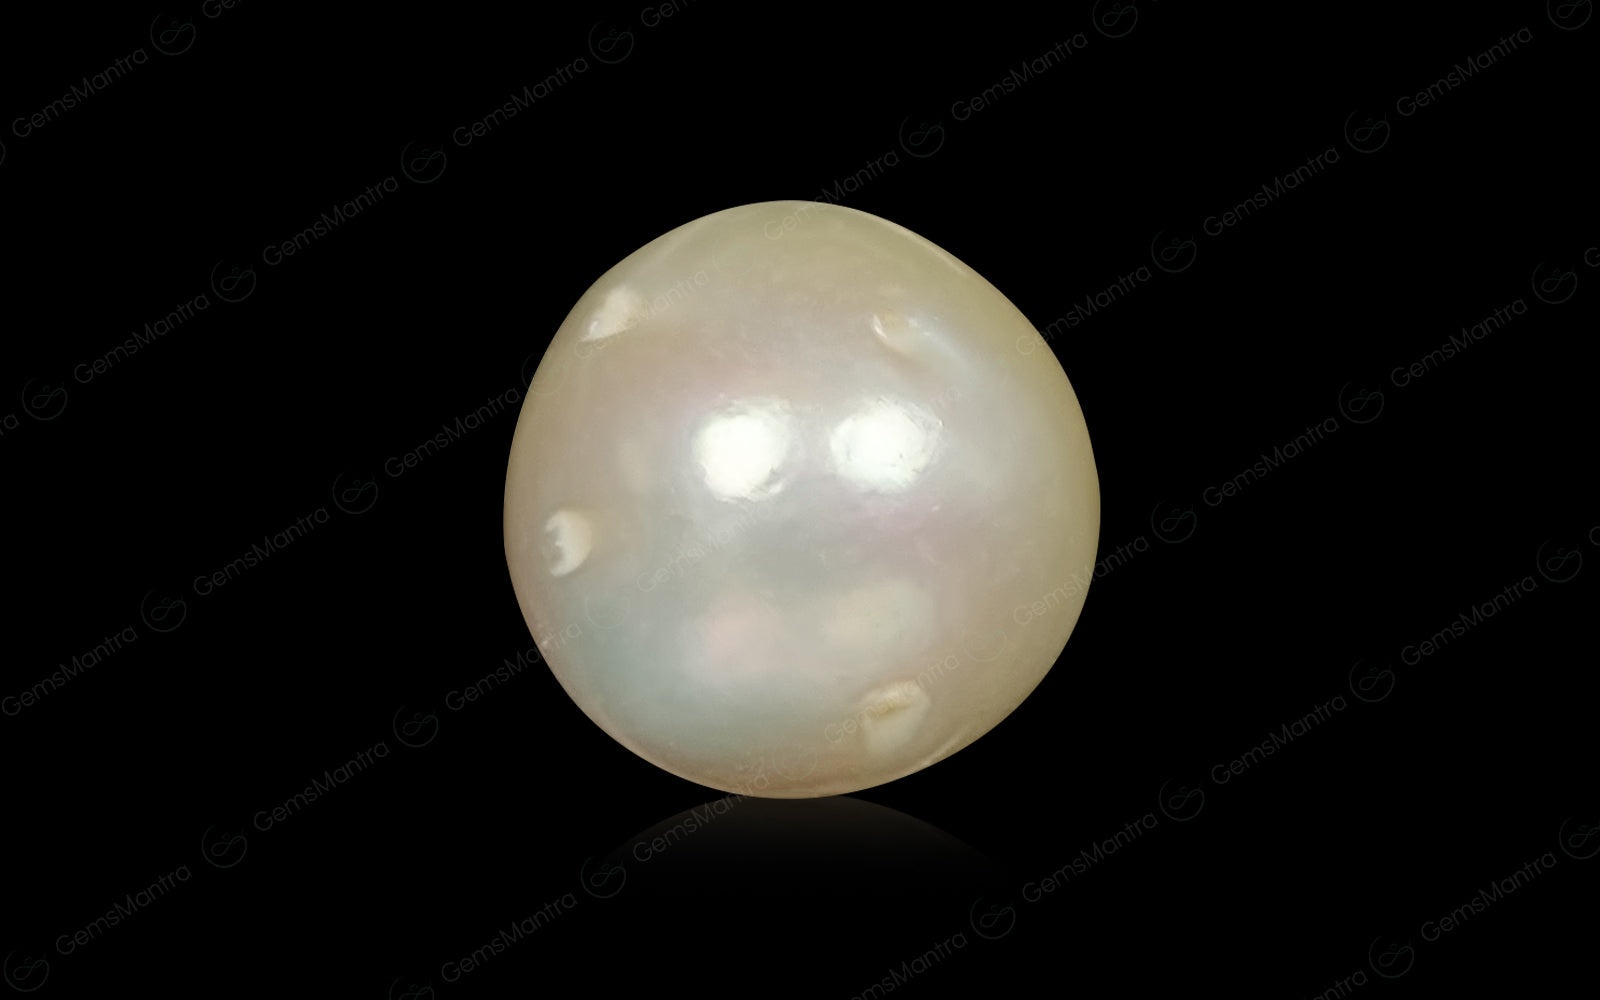
South Sea Pearl - 6.31 Carats
The South Sea Pearl shimmers with a lustrous white glow, symbolizing purity and ocean-born luxury. Astrologically, it is cherished for attracting prosperity, peace, and emotional balance, enhancing inner wisdom and calm. This 6.31-carat round pearl with a drop cabochon cut showcases flawless radiance. Certified for authenticity, it confirms genuine South Sea origin.
Brand: Gemsmantra
Category: Arts & Entertainment > Hobbies & Creative Arts > Arts & Crafts > Art & Crafting Materials > Embellishments & Trims > Loose Stones > Pearls